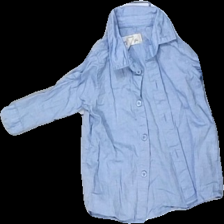
View: front
Type: Shirt
Category: Children
Brand: Logg (H&M)
Colors: Blue
Material: 100% Cotton
Cut: Regular
Size: 68
Season: All
Price range: 50-100
Recommended usage: Reuse
Description: Blue shirt